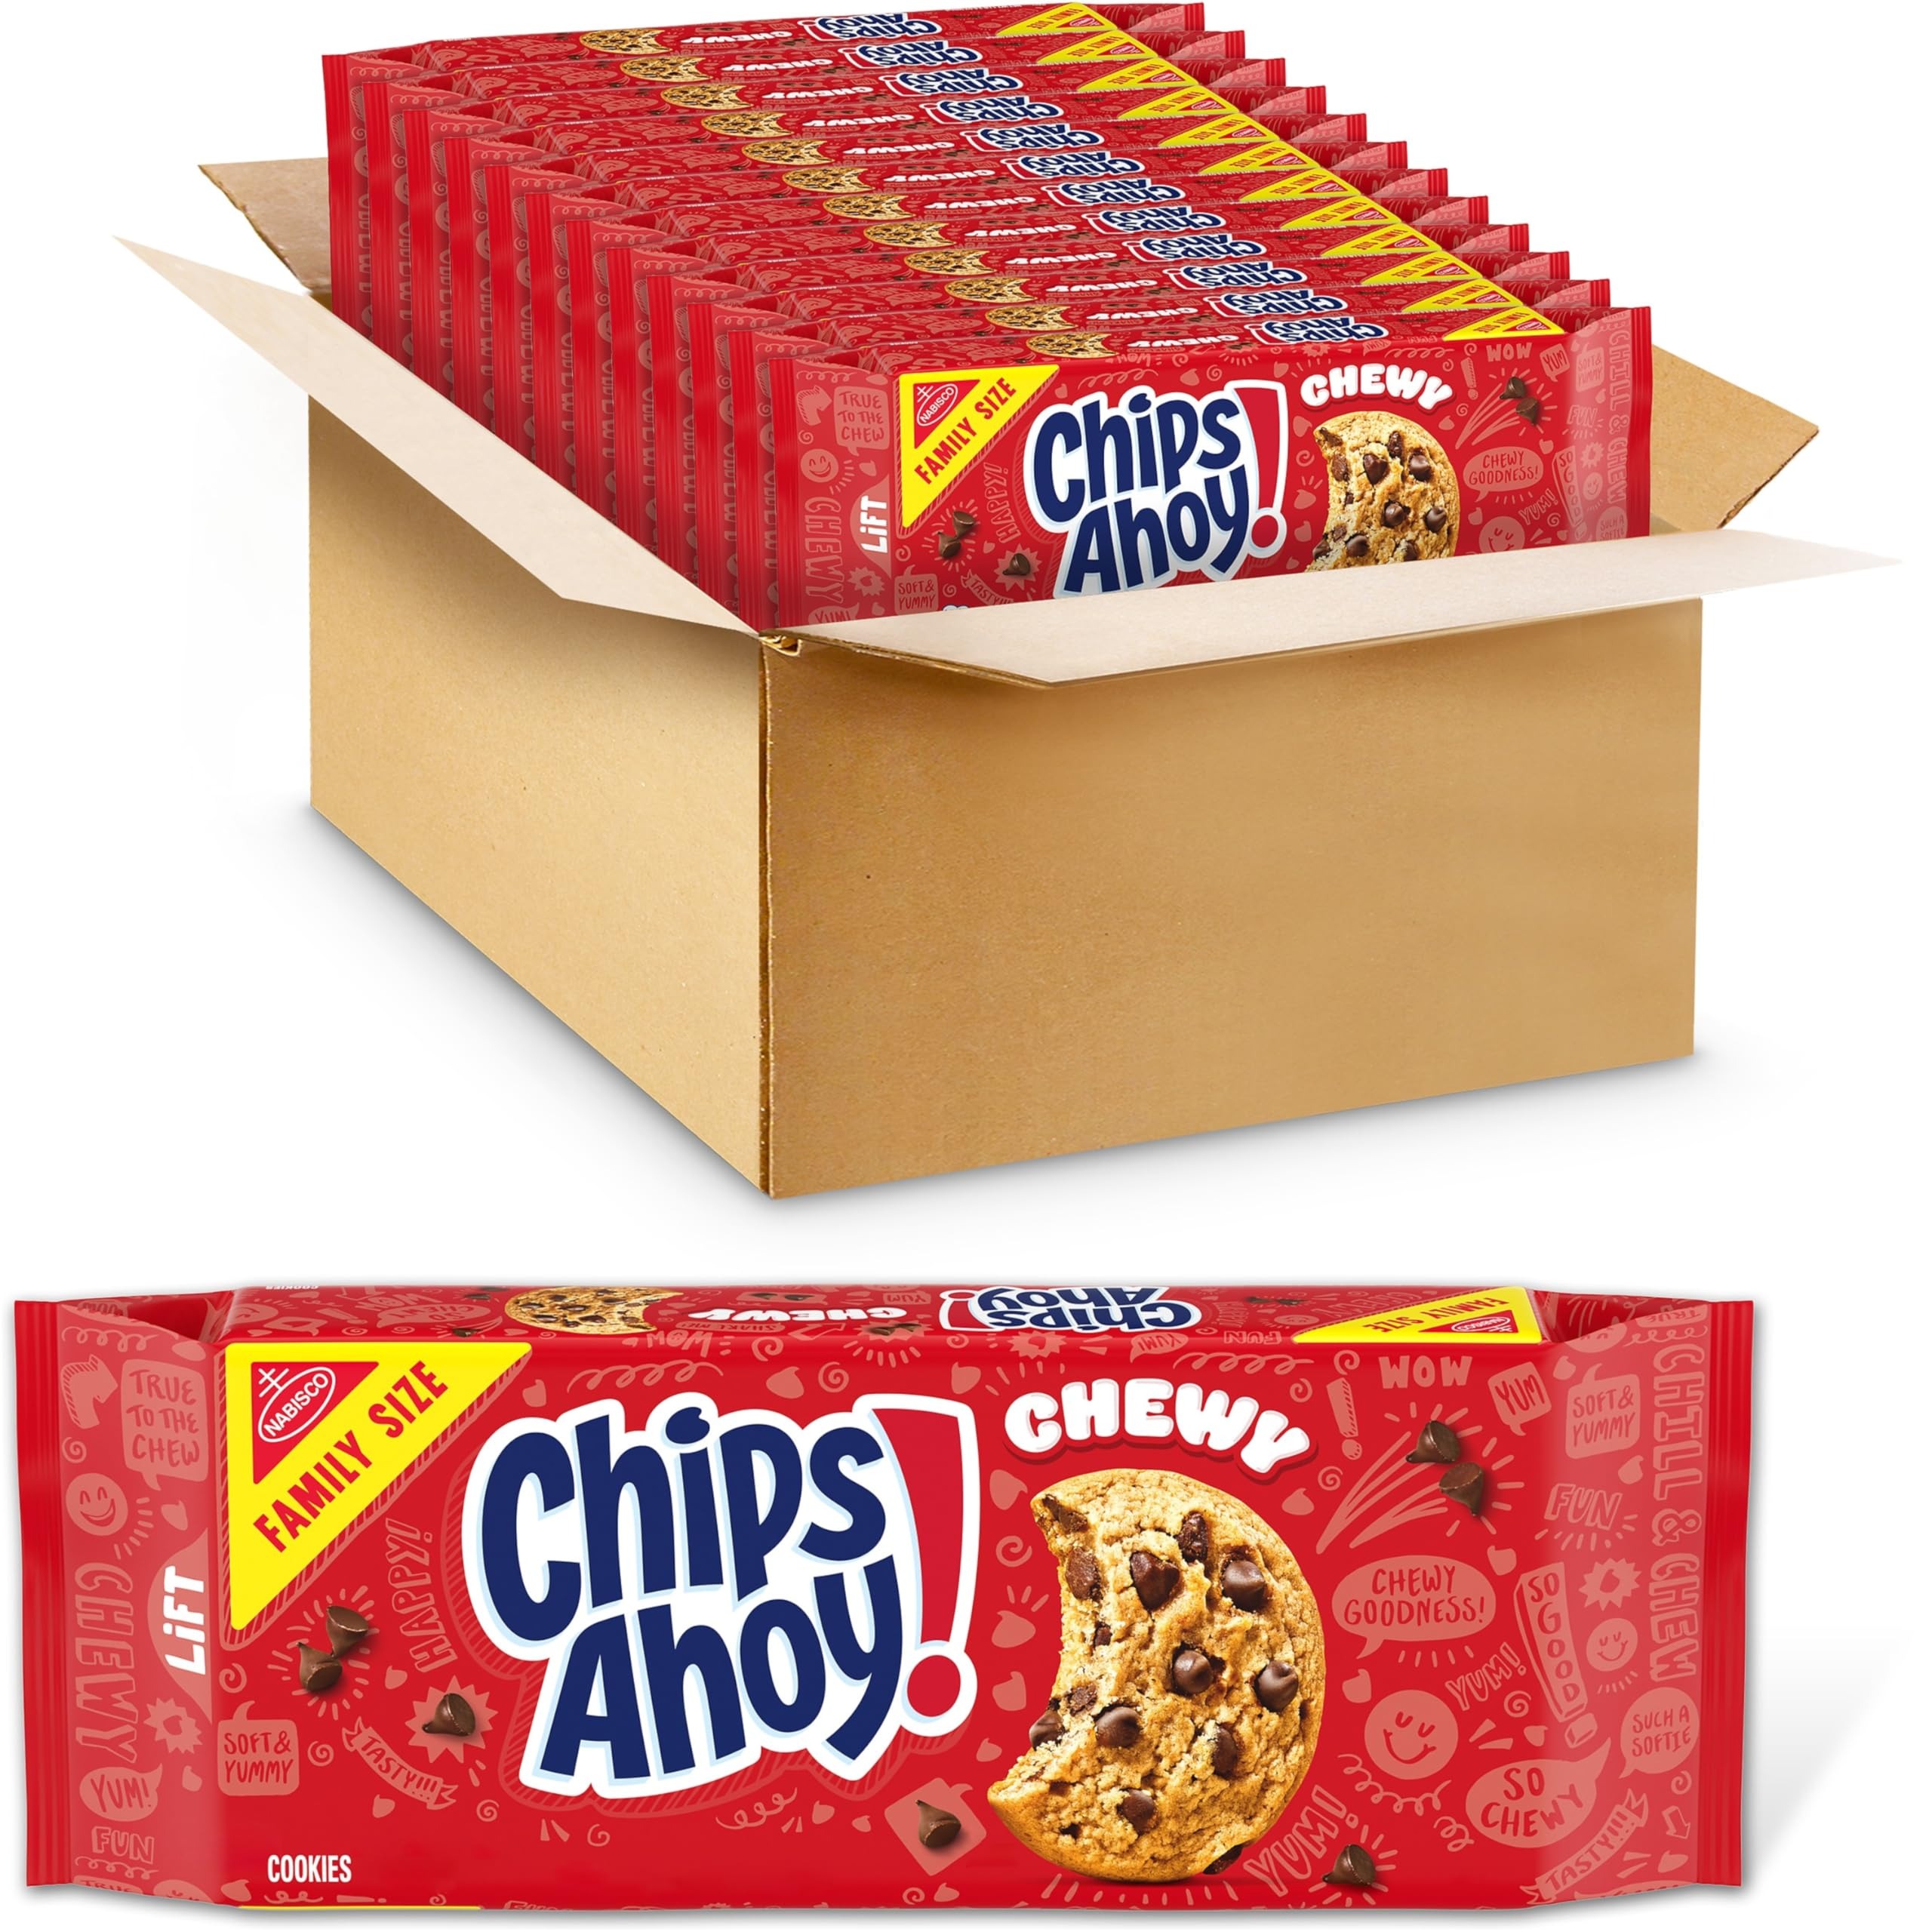
Item Name: CHIPS AHOY! Chewy Chocolate Chip Cookies, Family Size, 12 - 19 oz Packs
Bullet Point 1: Twelve 19 oz packages of CHIPS AHOY! Chewy Chocolate Chip Cookies (Packaging may vary)
Bullet Point 2: Soft, chewy cookies made with chocolate for a delicious treat
Bullet Point 3: Classic cookies baked to be perfectly soft and chewy
Bullet Point 4: Treat yourself to these Chewy CHIPS AHOY! soft cookies at school, work or home
Bullet Point 5: Bulk cookies perfect for sharing with friends and family, using as party favors or enjoying on your own
Value: 234.0
Unit: Ounce

Price: 4.89